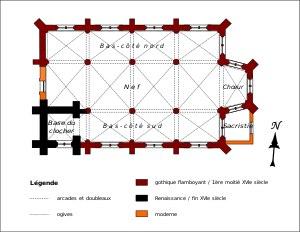
L'église de la Trinité est une église catholique paroissiale située à La Chapelle-en-Serval, en France. La paroisse est érigée en 1246, et remplace celle du village disparu de Géni, qui est réunie à la paroisse voisine d'Orry-la-Ville. L'église actuelle est issue de la reconstruction après la Guerre de Cent Ans et affiche le style gothique flamboyant. Dans un premier temps, pendant la première moitié du XVIᵉ siècle, seulement la dernière travée et l'abside sont construites, et la nef de la précédente église ou chapelle continue de servir. Le reste de l'église est bâtie quelque temps après. Son architecture est d'une grande banalité, et quelque peu répétitive ; il n'y a aucun élément qui témoigne d'une certaine recherche stylistique. Sous cet aspect, l'église de la Trinité est représentative des églises rurales de la période gothique tardive, même si les exigences esthétiques sont généralement plus élevées dans la région. Le clocher est plus récent, et appartient à la fin de la Renaissance ; c'est une réplique de la tour méridionale de l'église Saint-Pierre de Senlis. Les voûtes des premières travées de la nef sont probablement ajoutées après coup, en 1685.